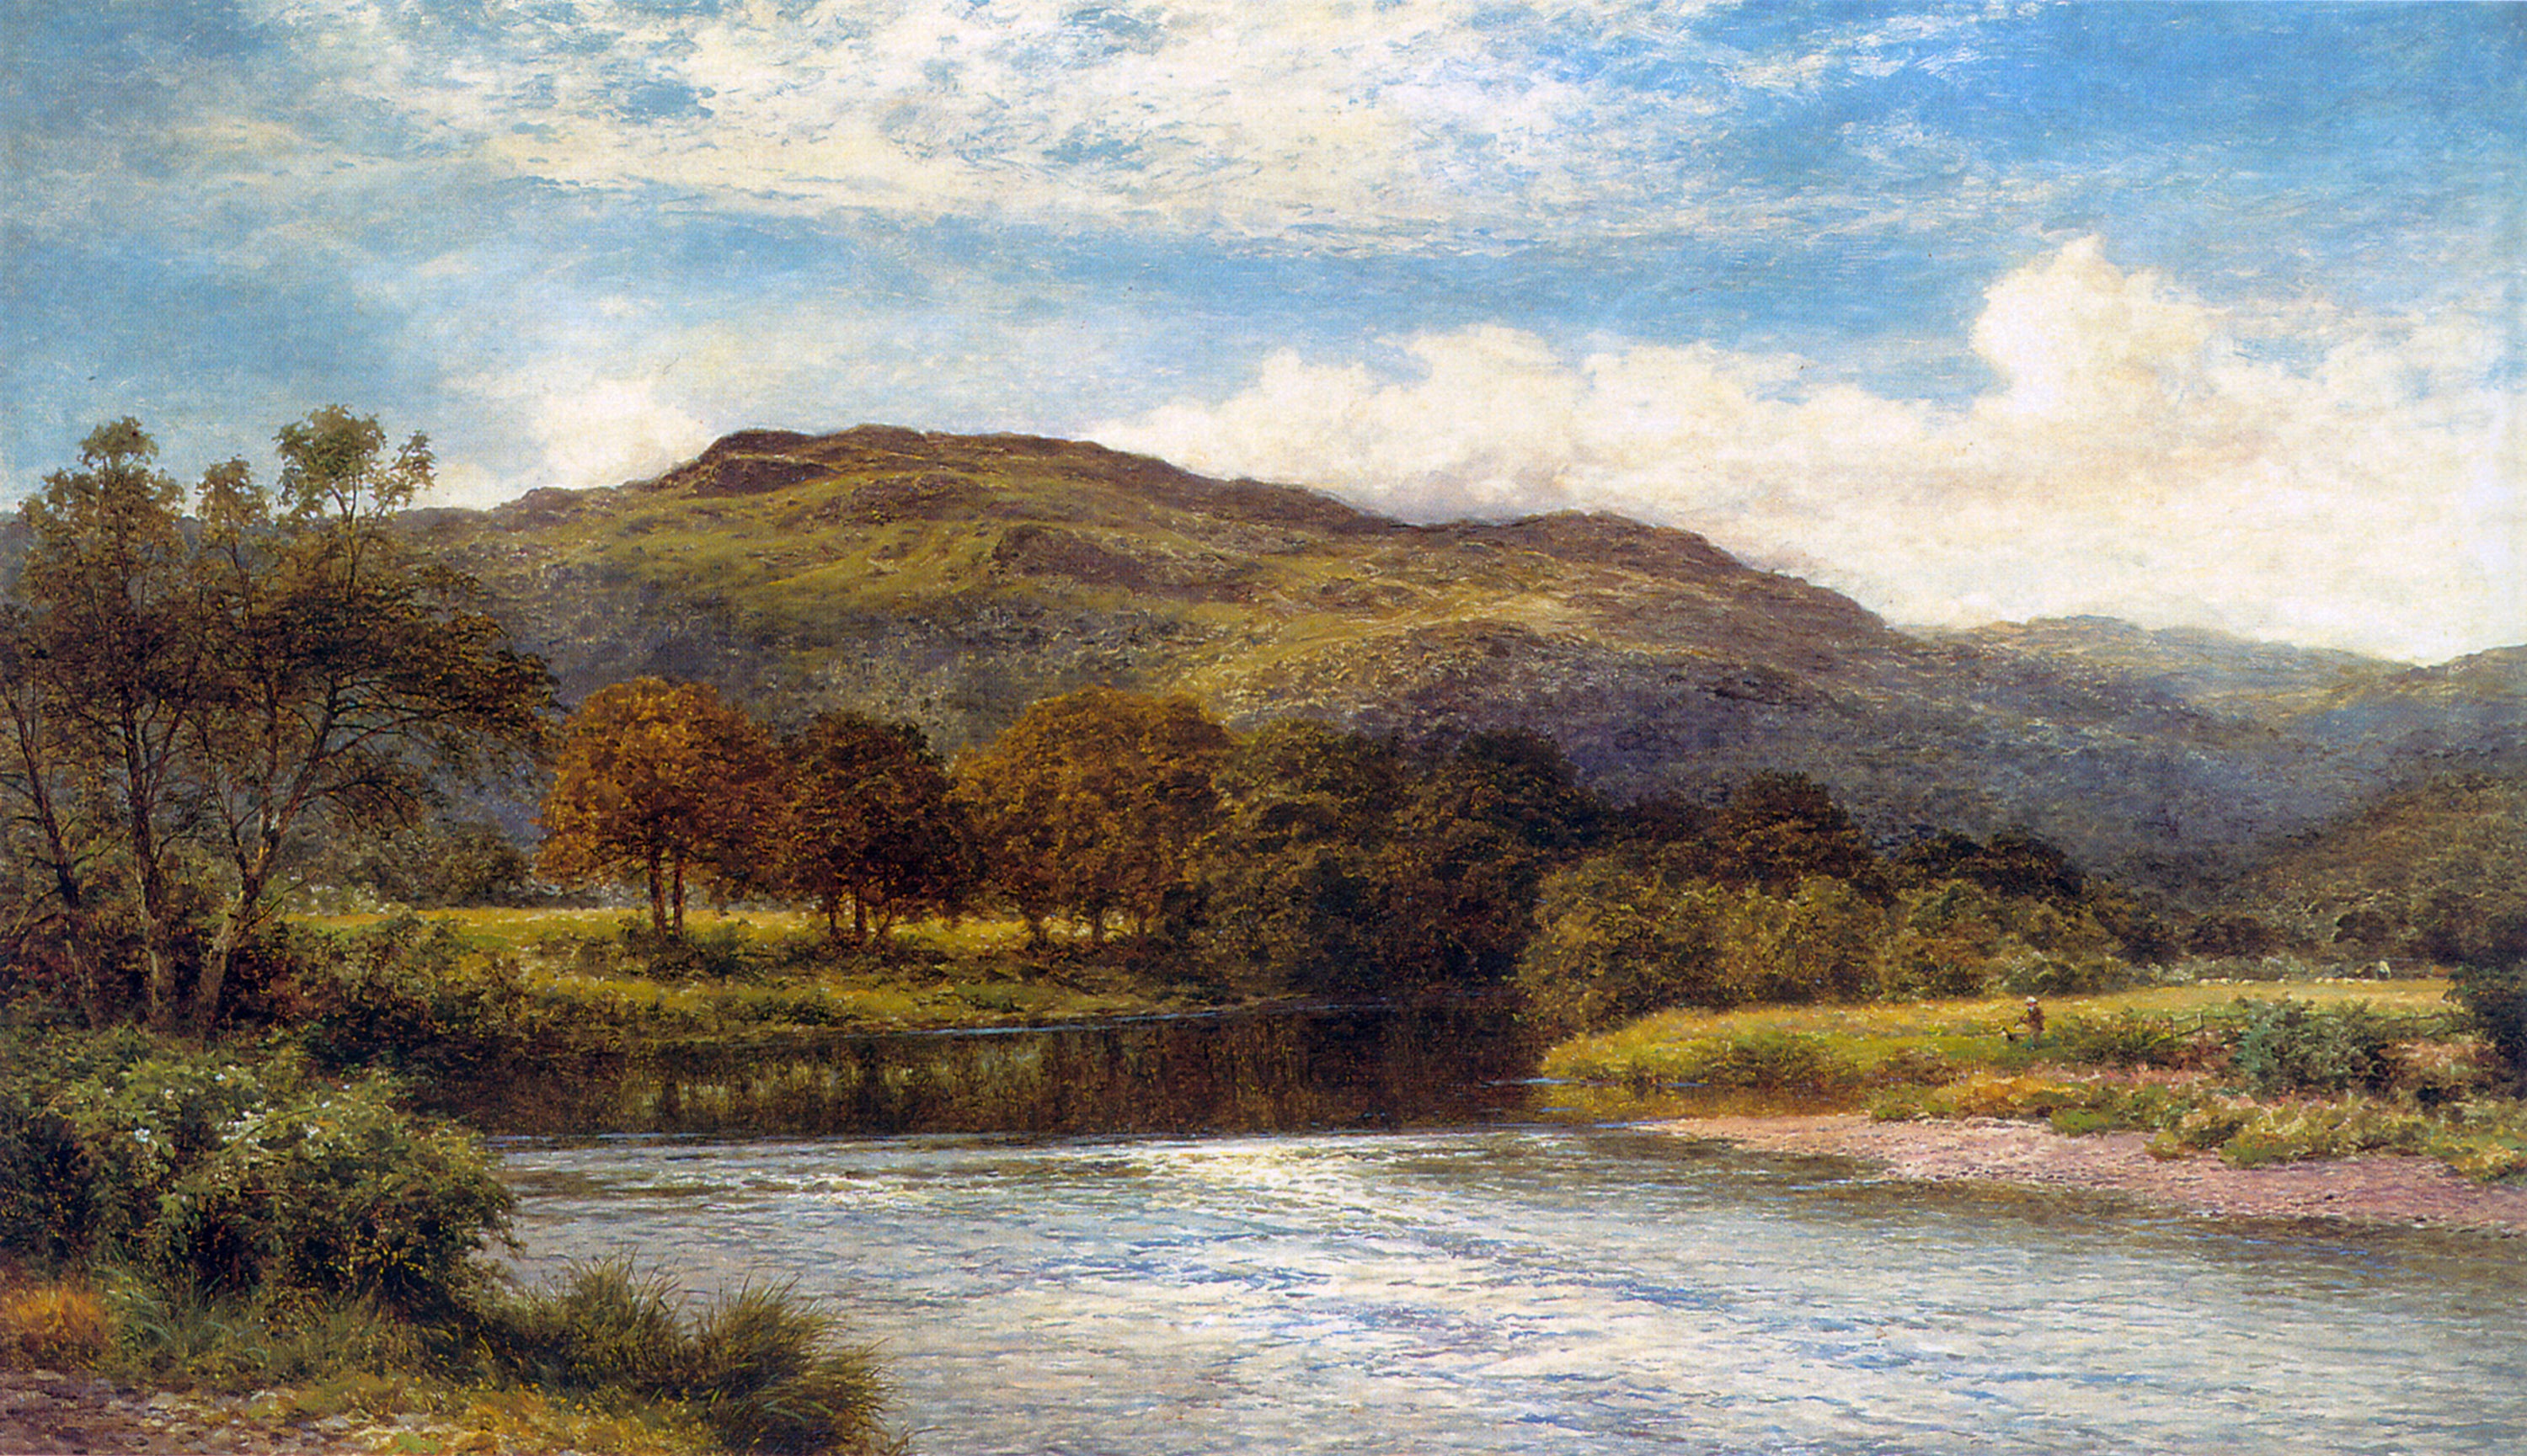
landscape, water, nature, forest, wilderness, mountain, sky, countryside, fall, hill, lake, river, valley, country, stream, autumn, artistic, plants, painting, trees, outside, art, clouds, mountains, reflections, beautiful, loch, rural area, artistry, tarn, oil on canvas, geographical feature, john prout